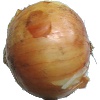
Label: white_onion